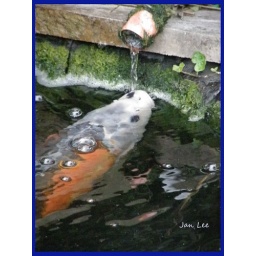
The Koi in my pond do love a drop of running water and this one is allways there.